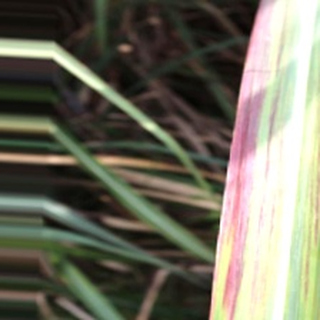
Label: sugarcane_bacterial_blight